2022 Los Angeles Rams season

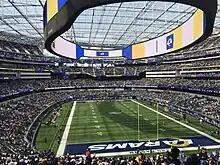
The Rams host the Atlanta Falcons on September 18, 2022

As the defending Super Bowl champions, the Rams earned the right to host the NFL Kickoff Game against the Buffalo Bills at SoFi Stadium. This was also the first season in which the NFC teams played nine regular season home games as per the new seventeen game schedule. By also playing an away game against the Chargers, in addition to not being the designated home team for any neutral site games, the 2022 Rams became the first team in modern NFL history to play ten regular season games in their home stadium. (There are some teams who did this early in NFL history; for example, the 1921 Chicago Staleys (now Bears) played ten consecutive games in Cubs Park (now Wrigley Field) from October 16 to December 18.